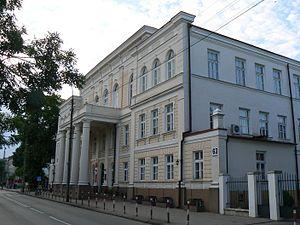
L'université de Białystok est une université polonaise qui a été ouverte le 19 juin 1997 à Białystok, en Podlachie. Elle a été établie en transformant l'antenne de Białystok de l'université de Varsovie qui existait depuis 1968. Un peu plus de 15 000 étudiants y étudient.